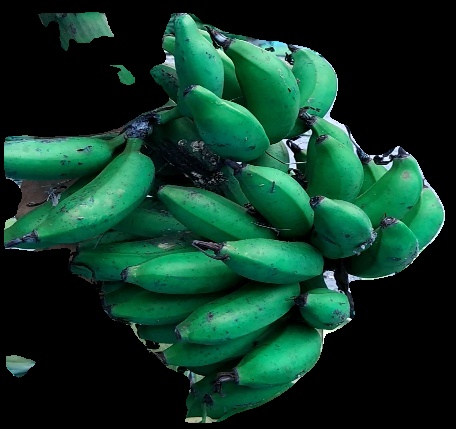
Variety: rasbale
Grade: grade3